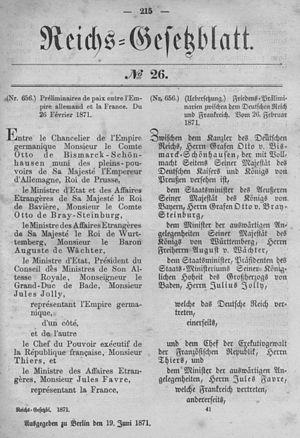
Le traité préliminaire de paix qui mit un terme à la guerre franco-prussienne de 1870 fut signé à Versailles le 26 février 1871 entre les deux belligérants. Ce traité, conclu avant l'effondrement militaire complet de la France on se battait encore dans le Nord sous le commandement de Faidherbe, à Bitche avec le commandant Teyssier (fin du siège le 26 mars 1871) et à Belfort avec le colonel Denfert-Rochereau (fin du siège le 13 février 1871), devait être confirmé quelques mois plus tard par le traité de Francfort.
Le siège de Paris de 1870-1871 est un épisode de la guerre franco-prussienne de 1870-71, sa chronologie permet d'appréhender l'histoire de ce siège par les événements selon leur ordre temporel dans la ville de Paris mais également dans l'ensemble des départements d'Île-de-France.